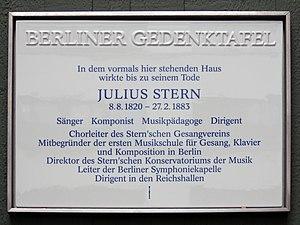
Julius Stern est un professeur de musique, chef d'orchestre et compositeur allemand.